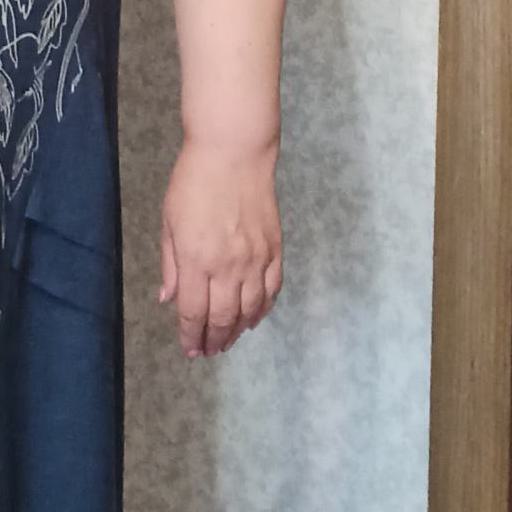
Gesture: no_gesture